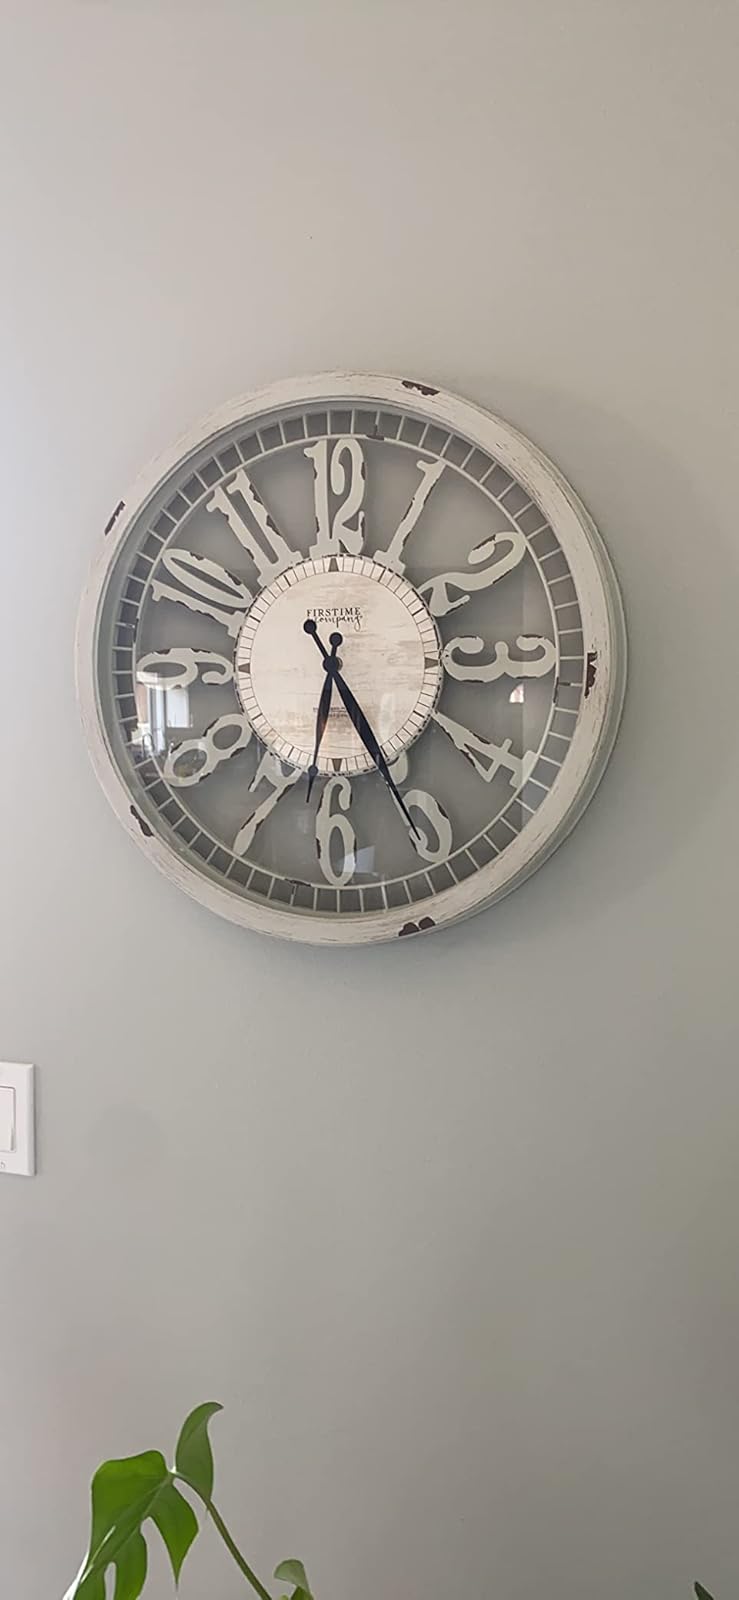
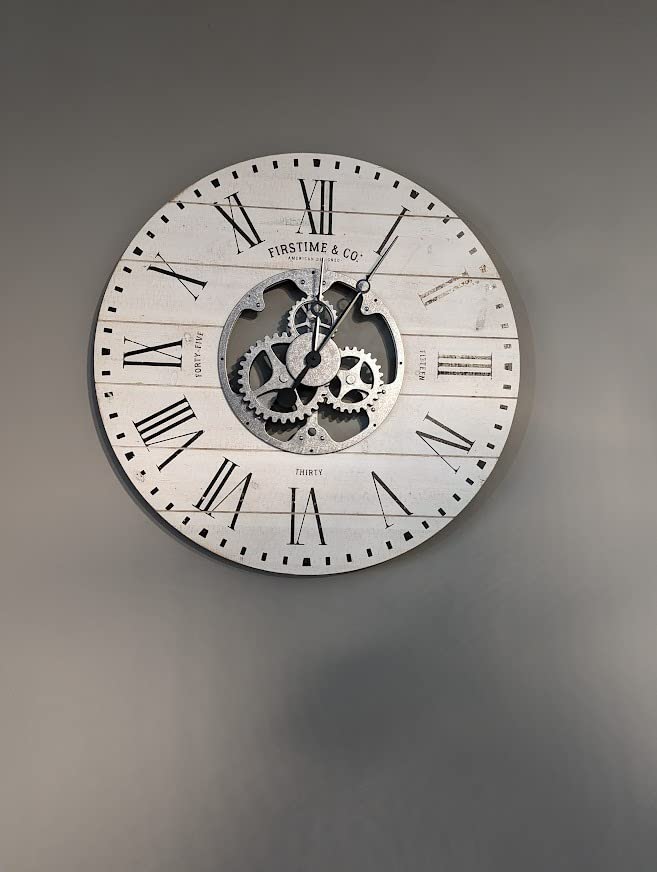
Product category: clock
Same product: no